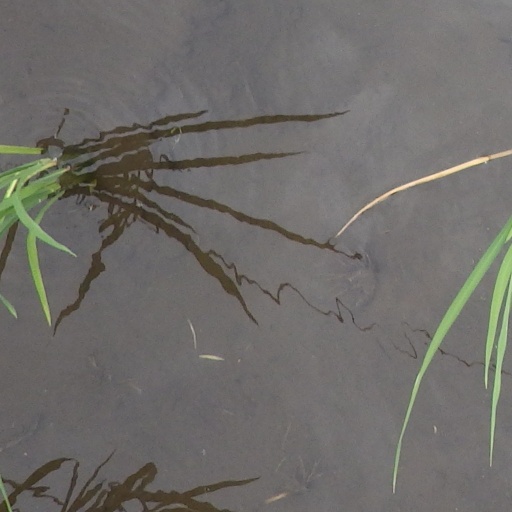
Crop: rice